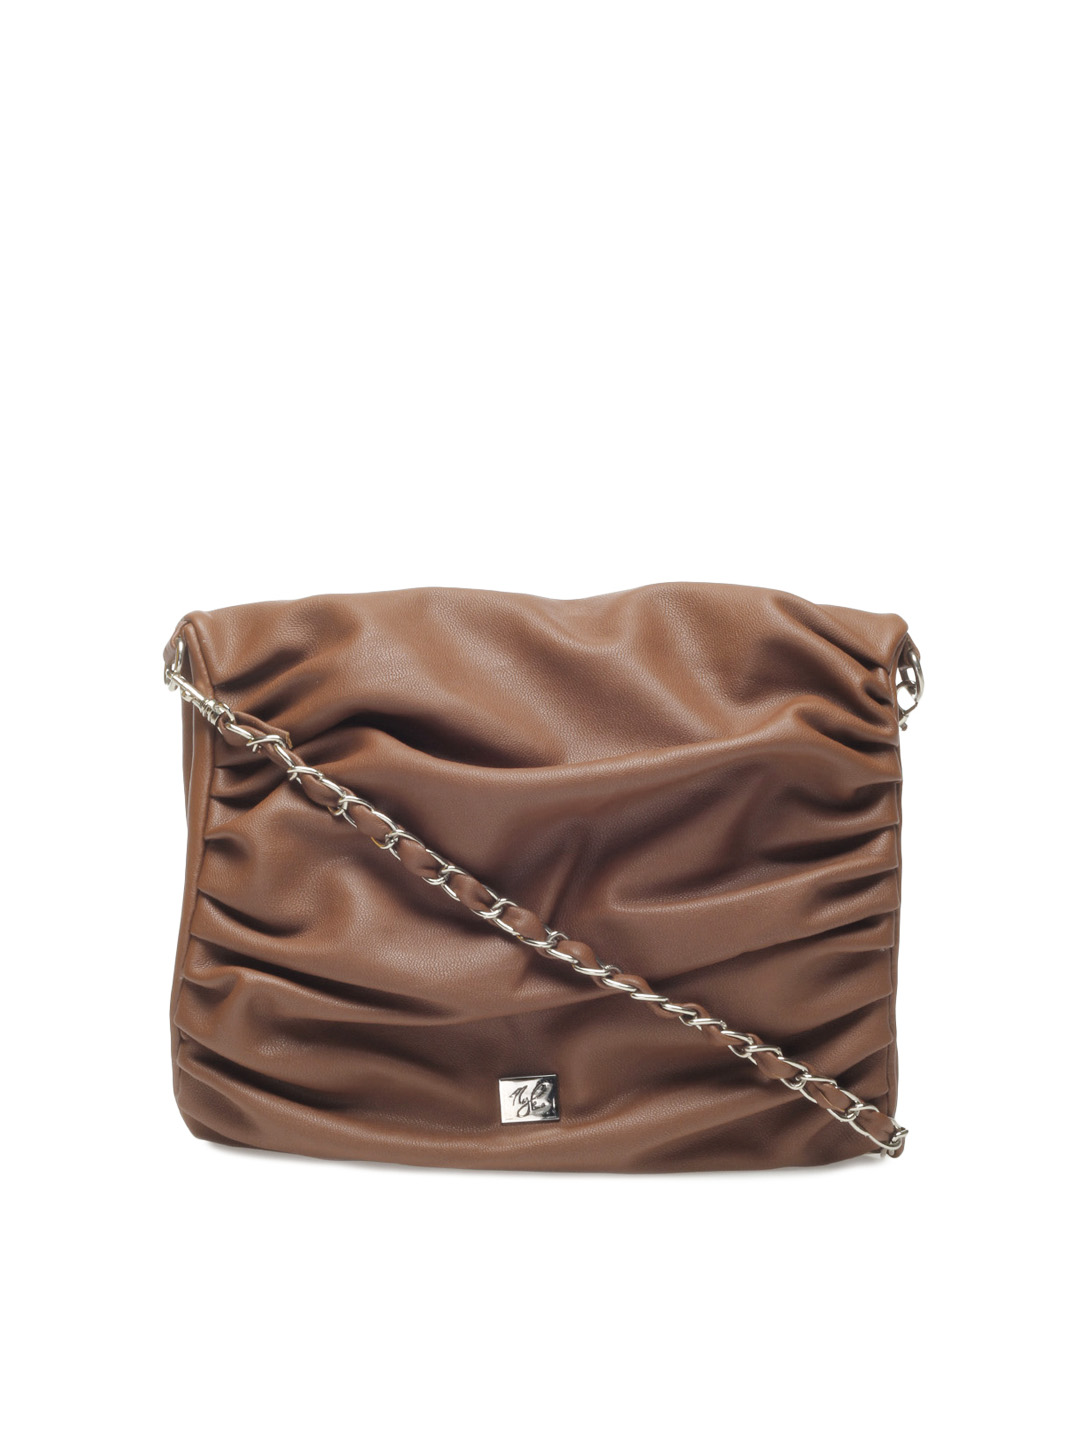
Nyk Women Brown Sling Bag
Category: Accessories / Bags / Handbags
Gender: Women
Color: Brown
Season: Summer 2016
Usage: Casual